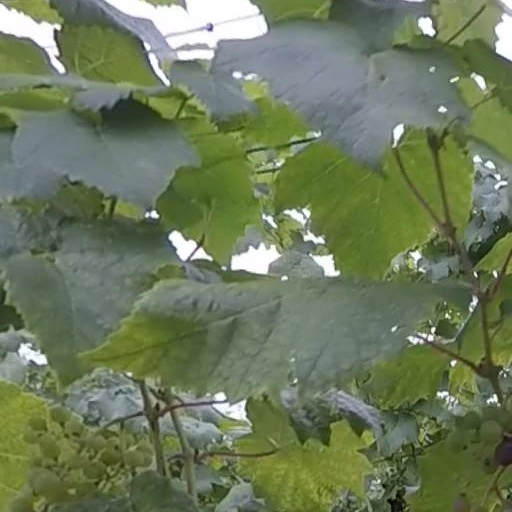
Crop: grape